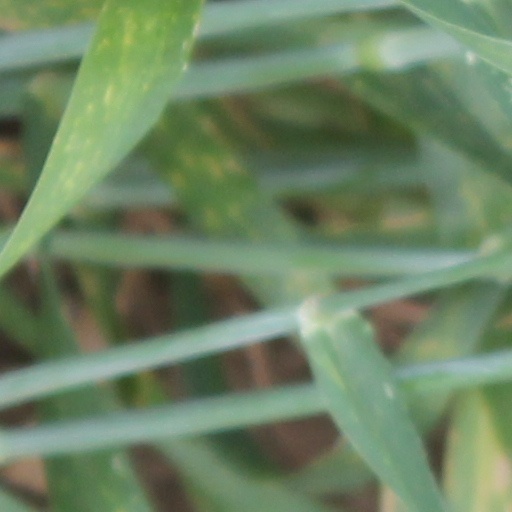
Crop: wheat